Michael Organ

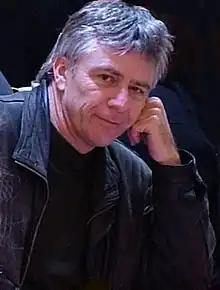

Michael Keith Organ (born 22 September 1956) is a former Australian politician and archivist. He was an Australian Greens member of the Australian House of Representatives between 2002 and 2004, representing the Division of Cunningham, New South Wales. He was the first member of the Greens to win a seat in the House of Representatives, having won a by-election which the Liberal Party did not contest.